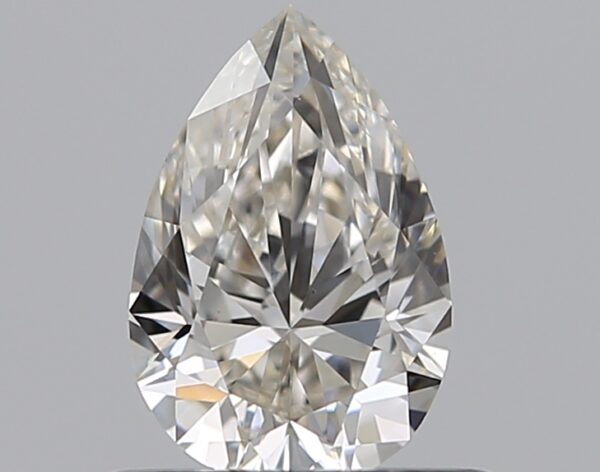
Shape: pear
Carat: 0.5
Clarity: VS2
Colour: J
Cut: VG
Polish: EX
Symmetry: VG
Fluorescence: N
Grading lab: GIA
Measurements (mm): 6.6 x 4.38 x 2.8